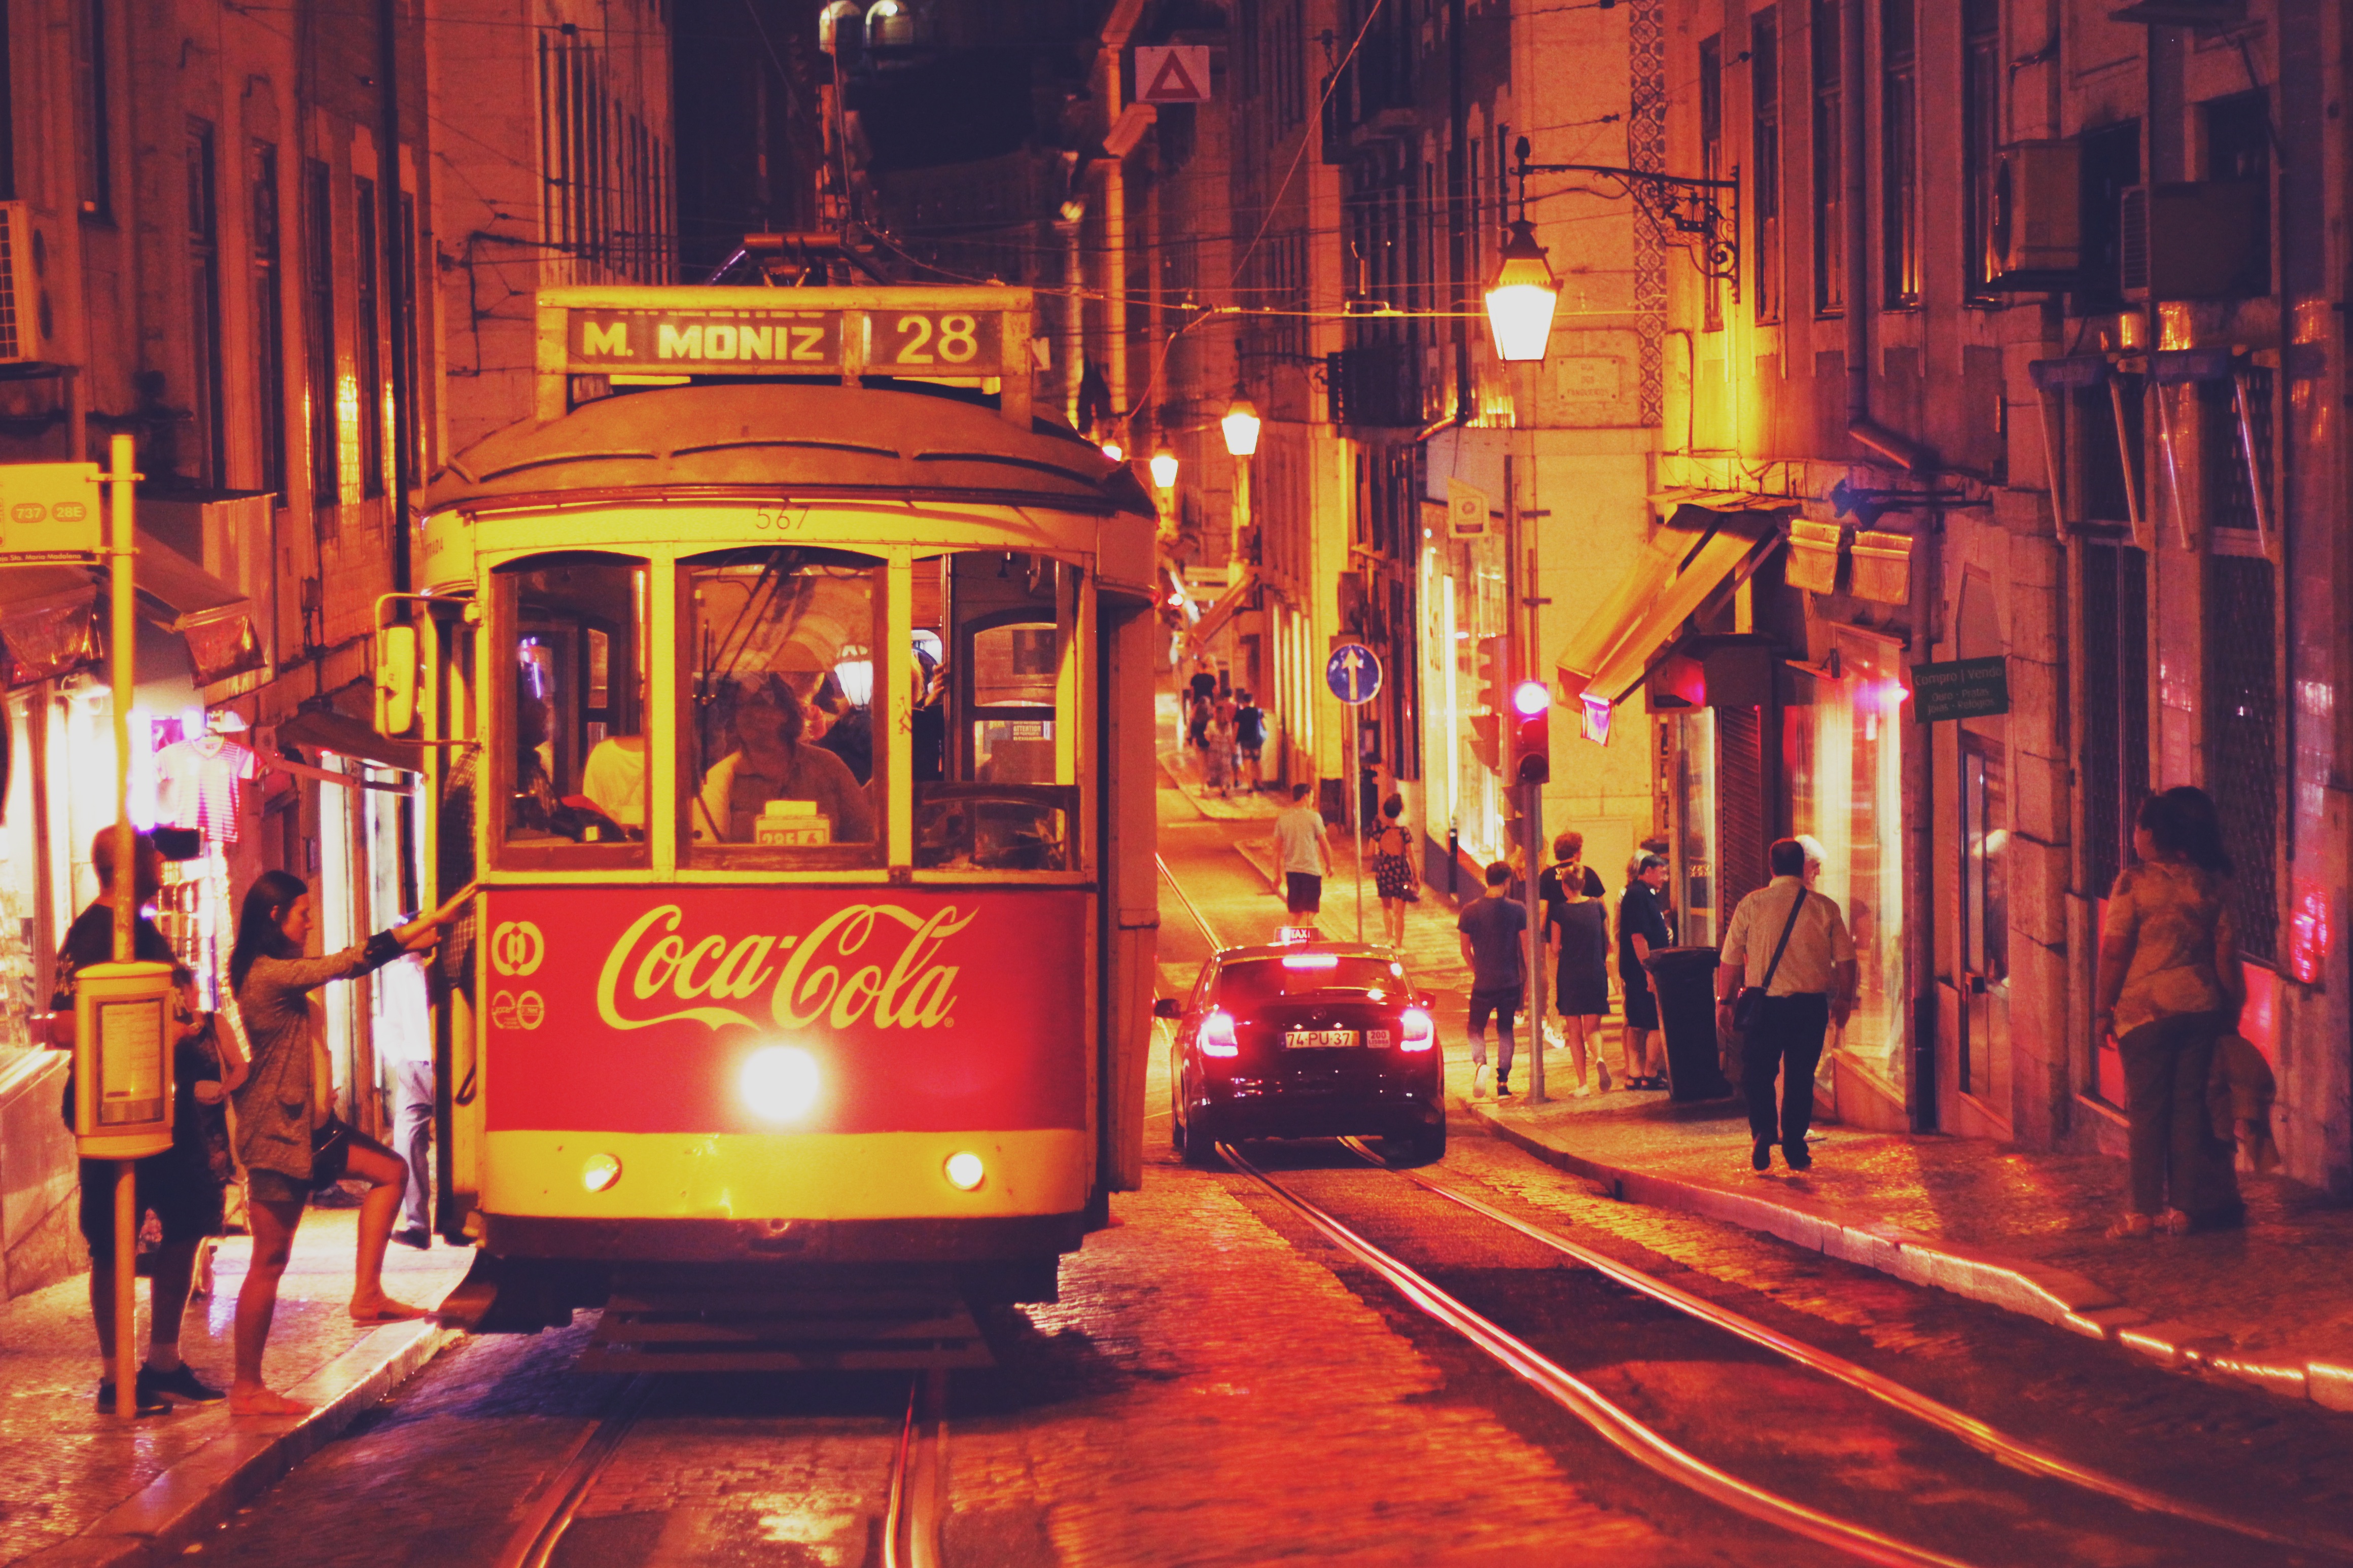
road, traffic, street, night, city, summer, tram, transport, europe, evening, vehicle, color, old town, portugal, lisbon, summer night